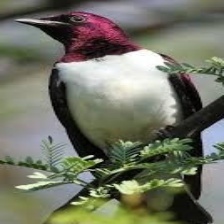
Species: VIOLET BACKED STARLING
Scientific name: CINNYRICINCLUS LEUCOGASTER